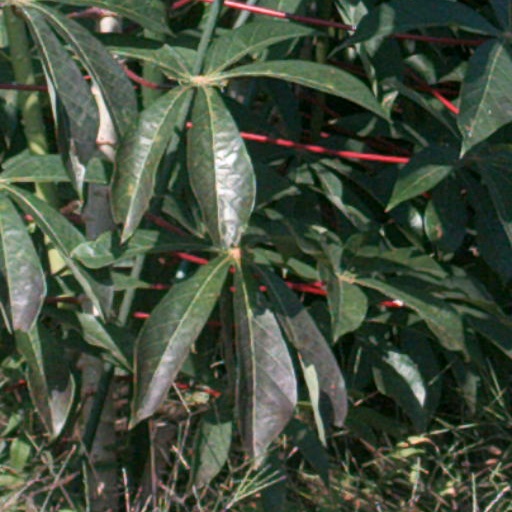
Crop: cassava